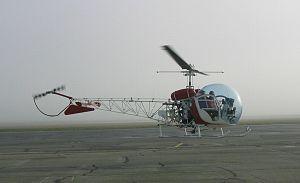
La Flotilla de Aeronaves est la composante aérienne de l'Armada espagnole depuis 1954. Elle est responsable de l'appui aérien et de la protection de la flotte et fournit un appui aérien aux Marines. Elle se compose de dix escadrons au total, dont six actifs et quatre en sommeil, chacun équipé d'un modèle spécifique d'appareils.